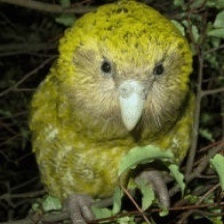
Species: KAKAPO
Scientific name: STRIGOPS HABROPTILUS